Ilija Spasojević

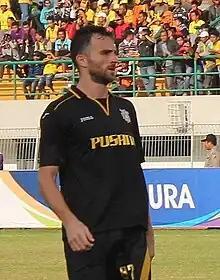
Spasojević playing for Putra Samarinda in 2014

In January 2014, Spasojević signed for Putra Samarinda in the Indonesian Super League. In his 20 matches with Putra Samarinda in the 2014 season he scored 10 goals, becoming the club's top scorer and the third top scorer of the Indonesia Super League. He also scored 2 goals in 3 matches in the 2014 Inter Island Cup.